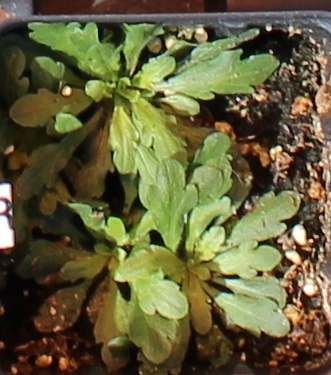
Label: Horseweed